Adam Selwood

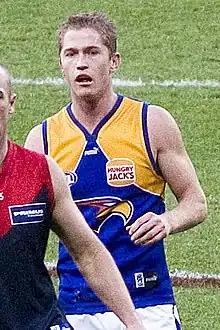
Selwood with West Coast in 2005

Adam Murray Selwood (1 May 1984 – 17 May 2025) was an Australian rules footballer who played 11 seasons for the West Coast Eagles in the Australian Football League (AFL). Originally from Bendigo, Victoria, Selwood was recruited by West Coast in the third round of the 2002 National Draft. He made his debut for the club in 2003, and received a nomination for the AFL Rising Star two seasons later, in 2005. Alternating between midfield and defensive roles, Selwood played in West Coast's 2006 premiership win over , and also represented Australia in the 2008 International Rules Series against Ireland. He retired at the end of the 2013 season, having played 187 games for the club.